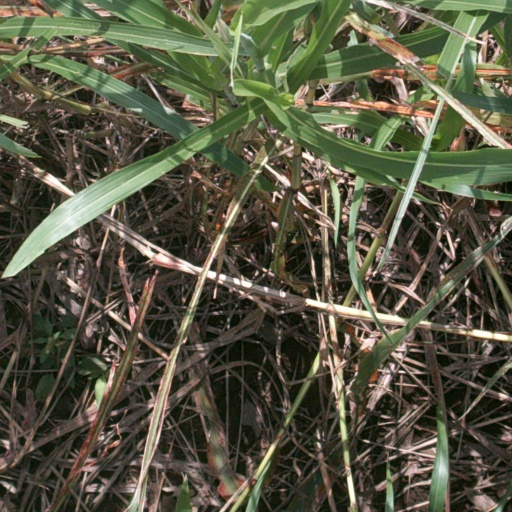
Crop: sorghum